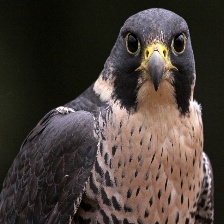
Species: PEREGRINE FALCON
Scientific name: FALCO PEREGRINUS